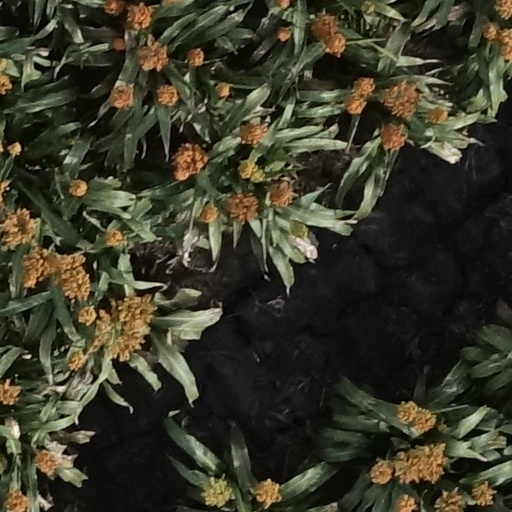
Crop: sorghum